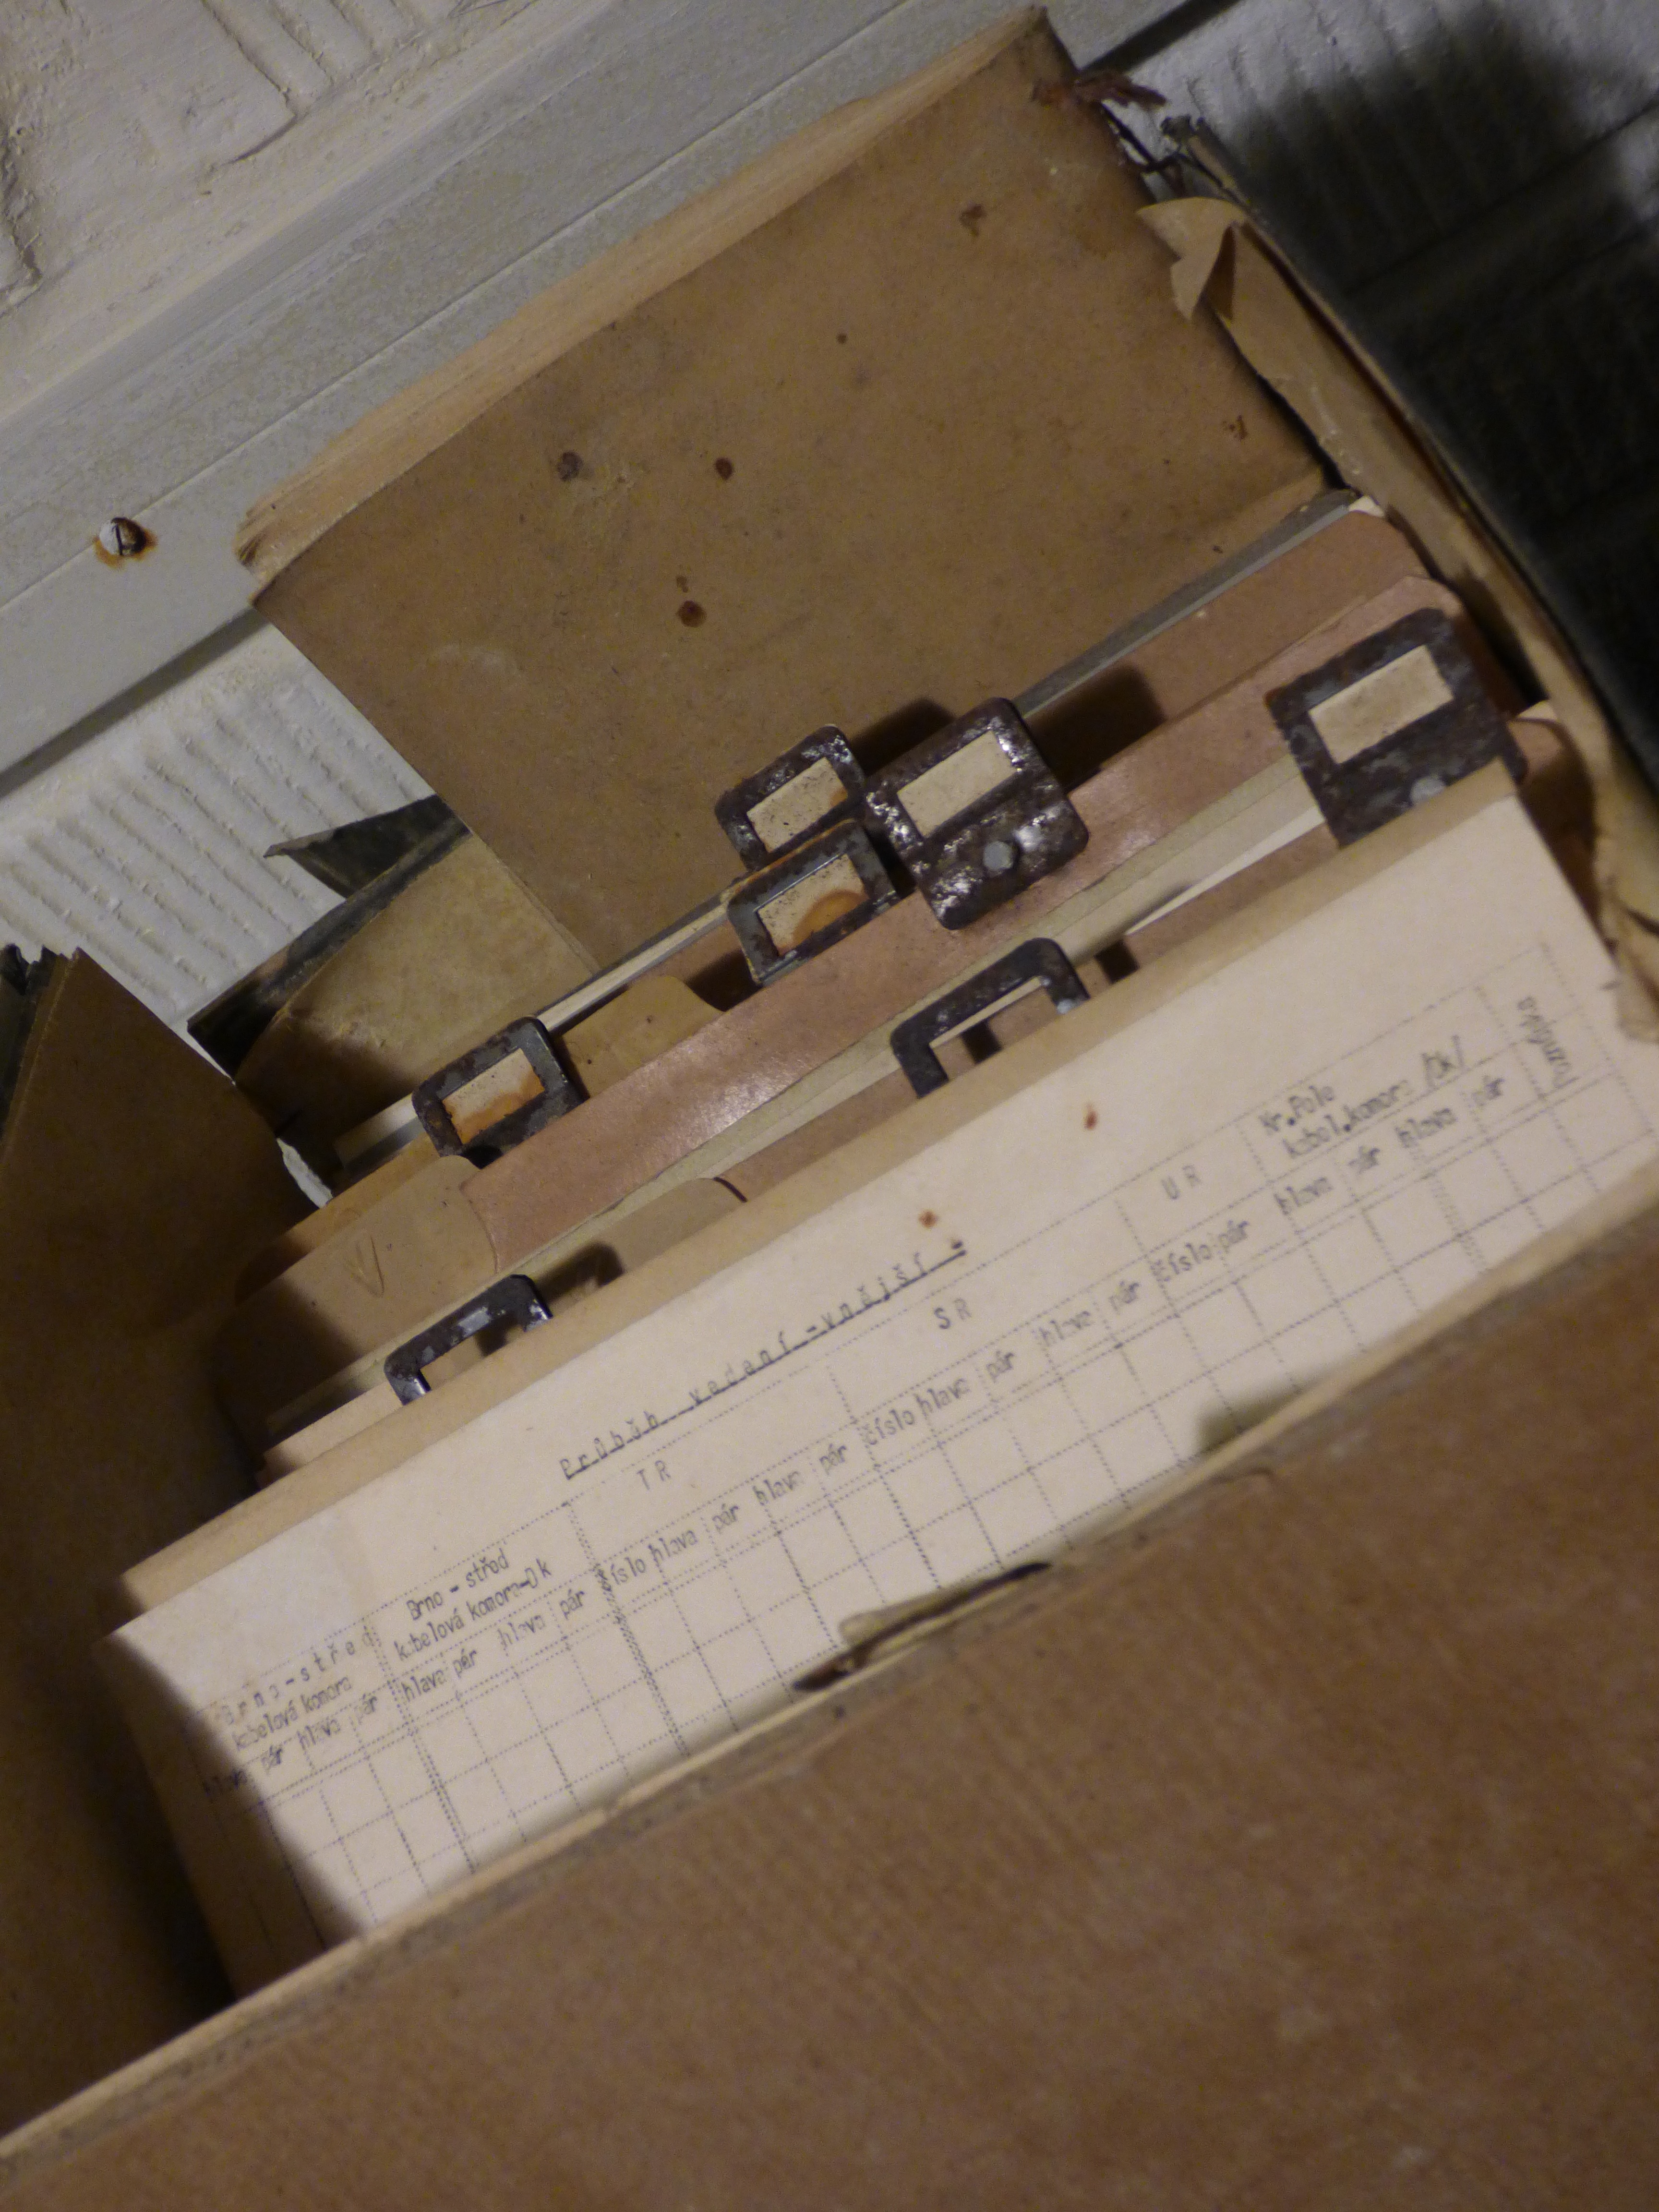
writing, wing, wood, old, art, papers, design, archive, document, secret, documents, files, personal, the folders